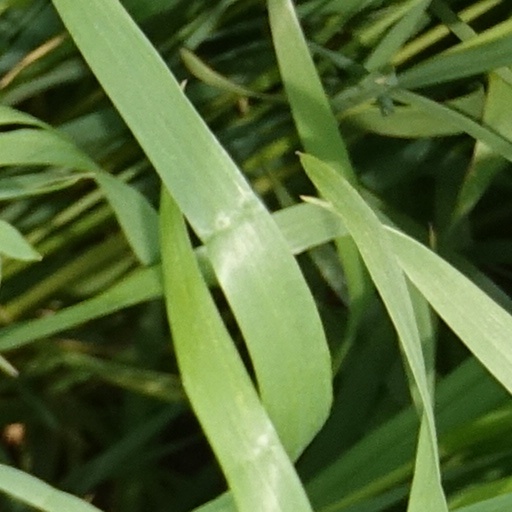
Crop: wheat